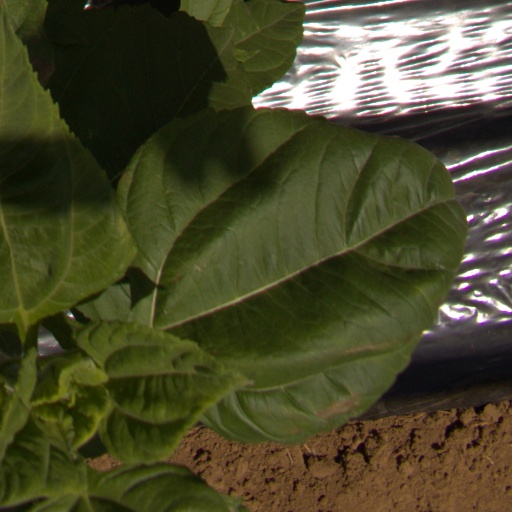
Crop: Jerusalem artichoke